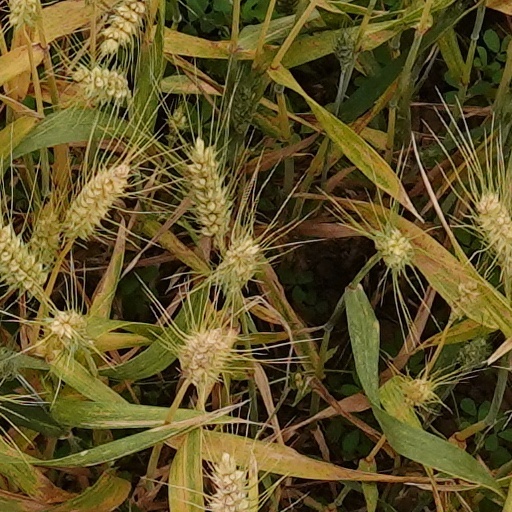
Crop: wheat